Orford Street Historic District

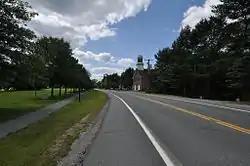
Promenade on the left, Masonic Hall in the distance on the right

The Orford Street Historic District encompasses a particularly attractive stretch of Orford Street (New Hampshire Route 10) in Orford, New Hampshire. It was described as early as the 18th century as "the most charming country village", with a tree-lined promenade that is still a focus of the town center. The district consists of about of Orford Street, between its junctions with New Hampshire Route 25A and Archertown Road, and was listed on the National Register of Historic Places in 1977.